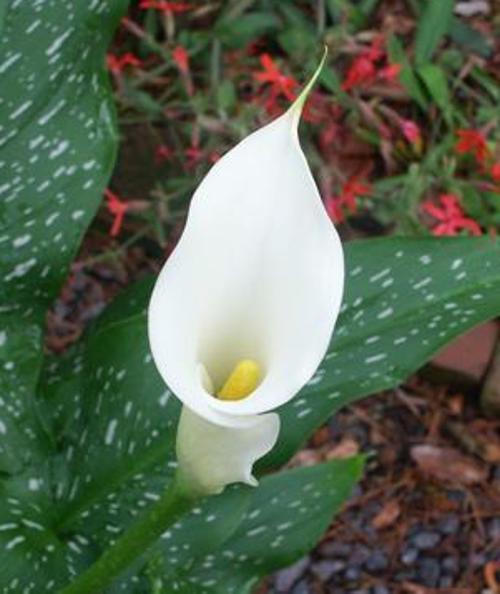
Label: giant white arum lily